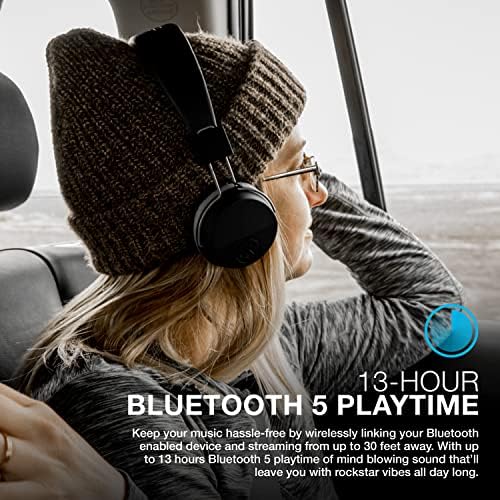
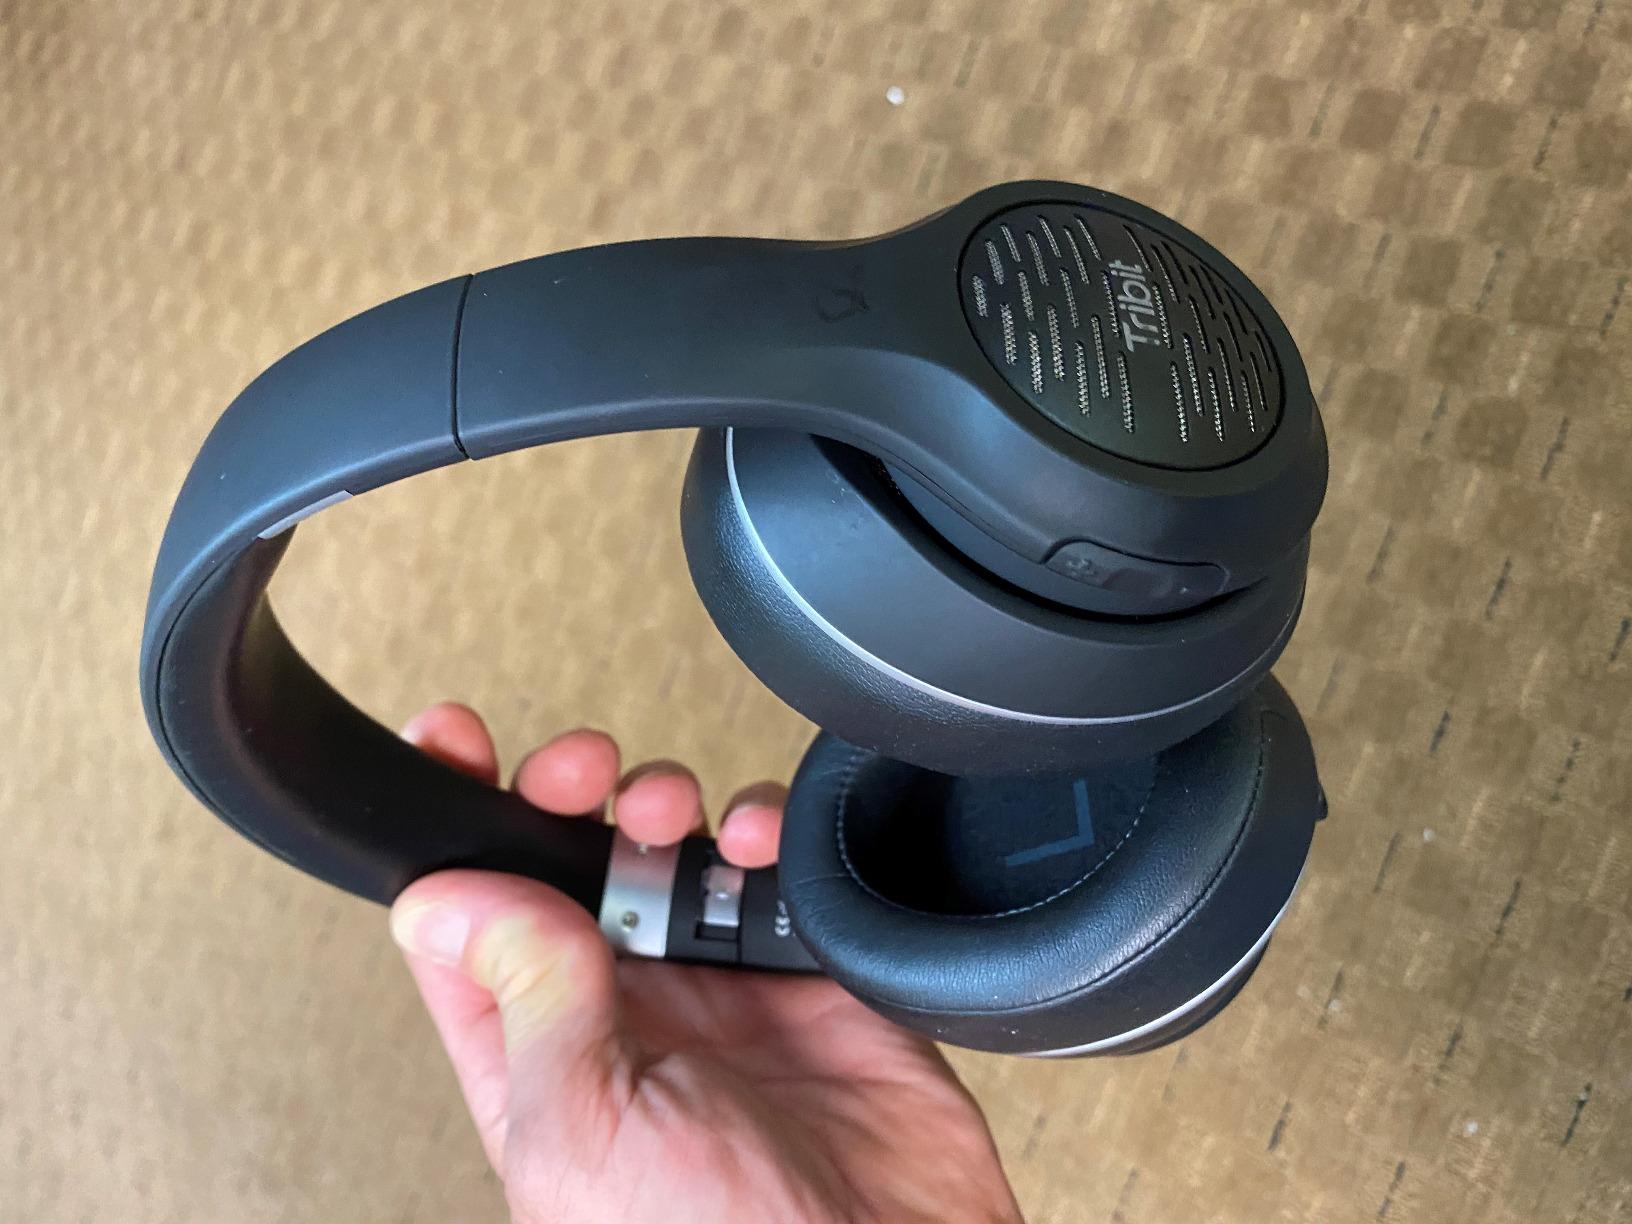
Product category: headphones
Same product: no